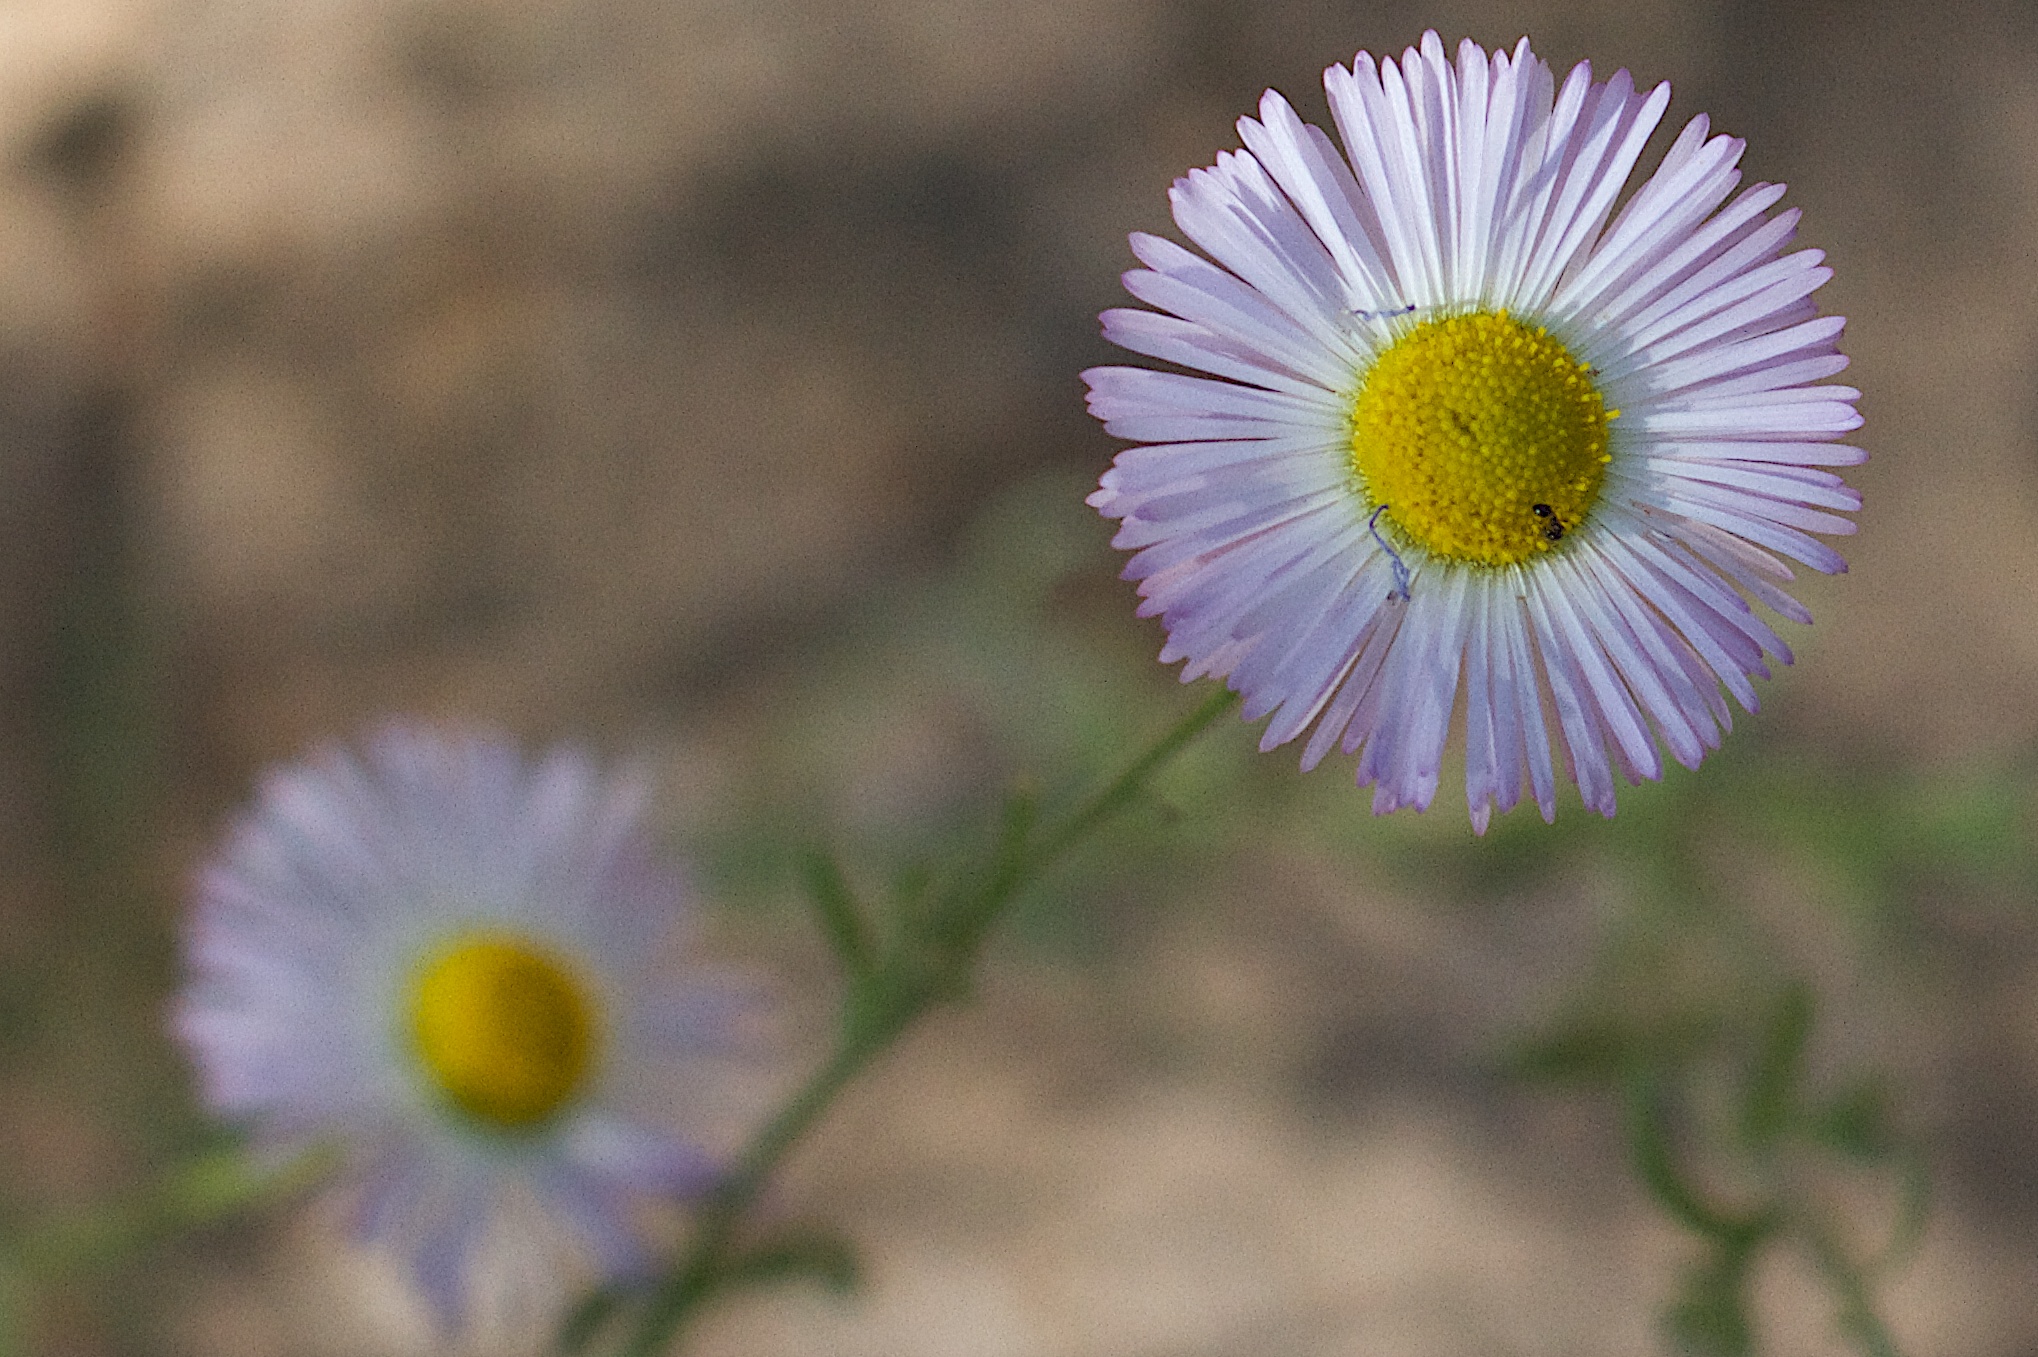
flower, nature, plant, flora, daisy, photography, close up, botany, macro photography, land plant, petal, daisy family, flowering plant, wildflower, oxeye daisy, plant stem, field, annual plant, blossom, meadow